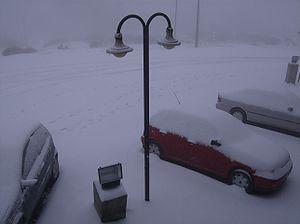
Penhas da Saúde est une station de sports d'hiver portugaise. Le lieu doit sa célébrité à la température la plus basse du Portugal : −16 °C. La commune est considérée comme la plus froide de son pays. Elle compte environ 500 habitants et est située à 1 500 mètres d'altitude. Le climat qui y règne est de type semi-continental malgré les chutes de neige à déplorer durant la saison froide. Les minima descendent chaque année en dessous de 0 °C, voire en deçà, tandis que l'été, ils atteignent les 20 °C. Cependant, ce n'est pas la ville la plus septentrionale du Portugal parce qu'elle a une proximité avec Coimbra.